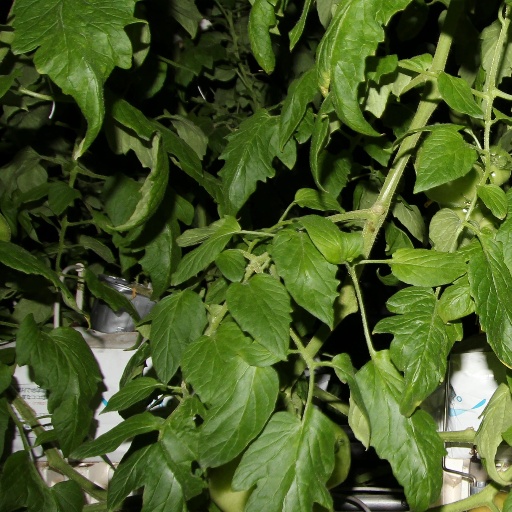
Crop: tomato